History of the Athletics

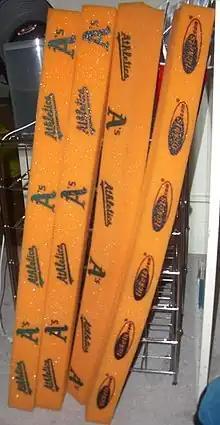
Rally sticks given to fans for Games 1 and 2 of the ALCS in Oakland

The 2006 season brought the A's back to the postseason after a three-year absence. After finishing the season at 93–69, four games ahead of the Angels, the A's were considered the underdog against the highly favored Minnesota Twins. The A's swept the series 3–0 however, despite having to start on the road and losing second baseman Mark Ellis, who sustained a broken finger after getting hit by a pitch in the second game. Their victory was short-lived though, as the A's were swept 4–0 by the Detroit Tigers. Manager Ken Macha was fired by Billy Beane on October 16, four days after their loss in the 2006 American League Championship Series. Beane cited a disconnect between him and his players as well as a general unhappiness among the team as the reason for his sudden departure.